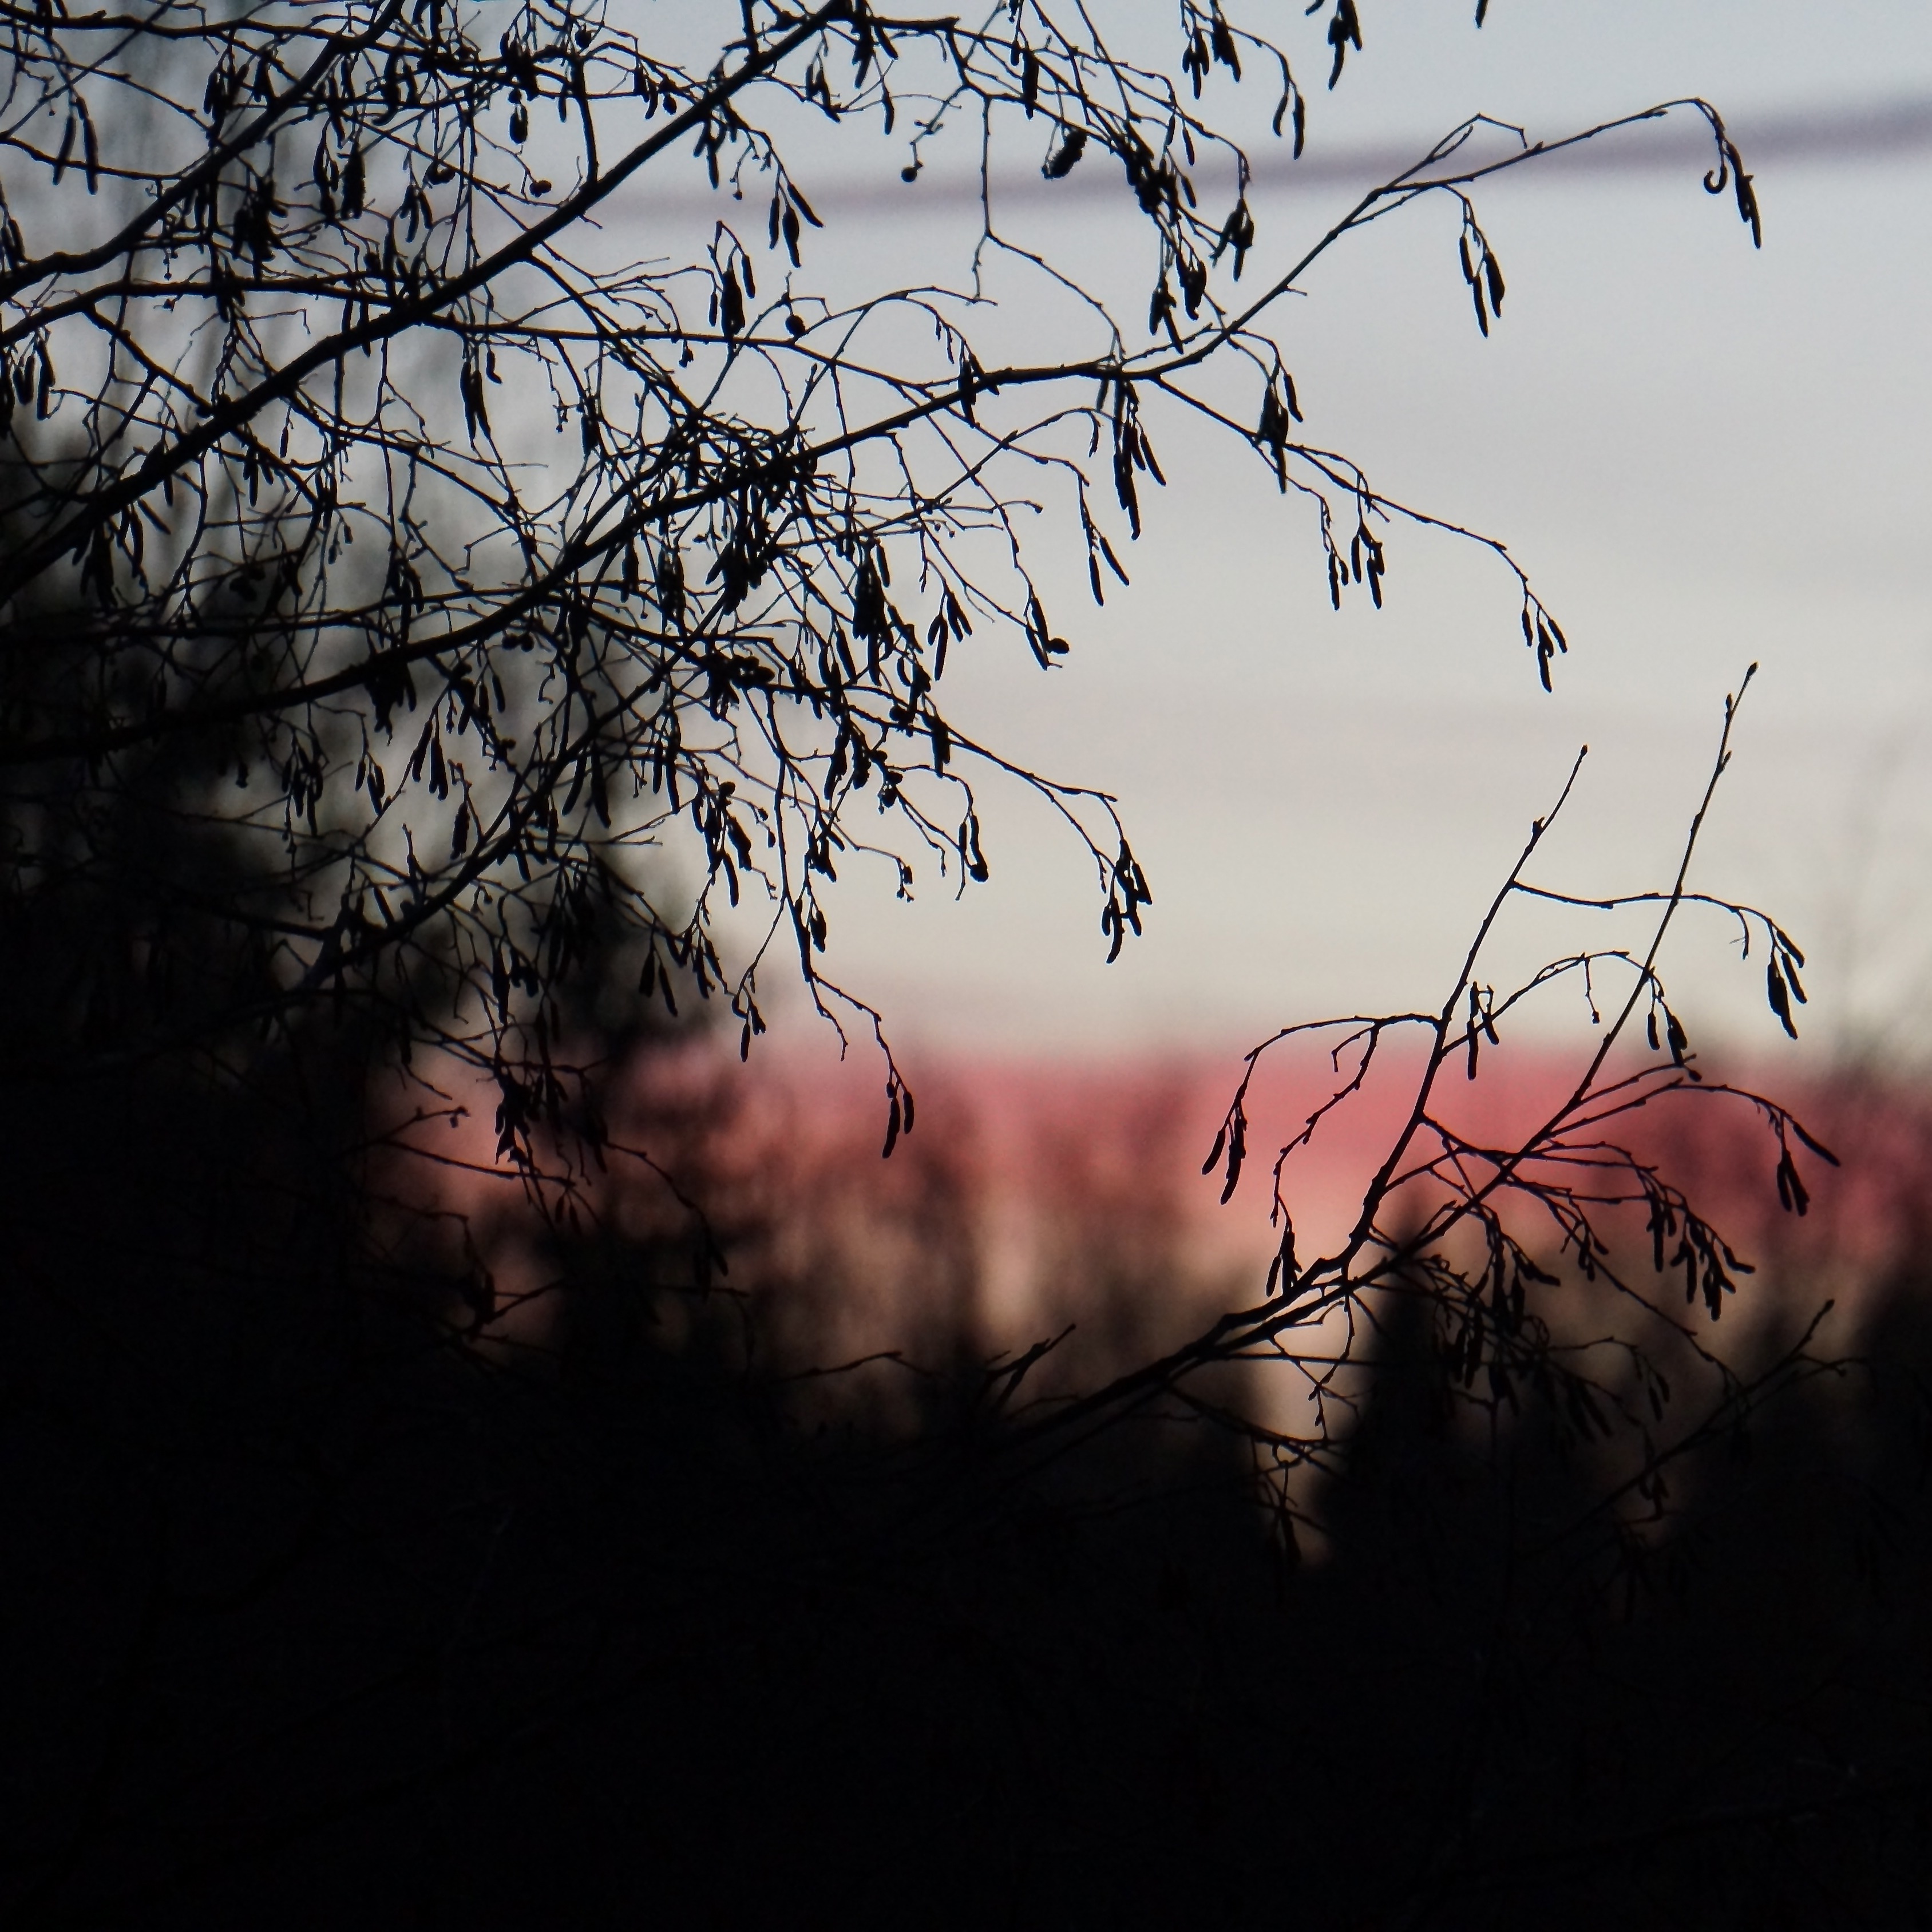
tree, nature, grass, branch, silhouette, cloud, plant, sky, sunset, morning, leaf, flower, dawn, evening, darkness, blurred, freezing, atmospheric phenomenon, journal of the tree catkins